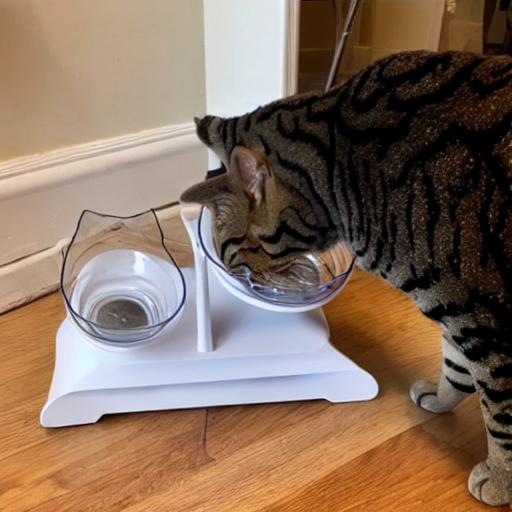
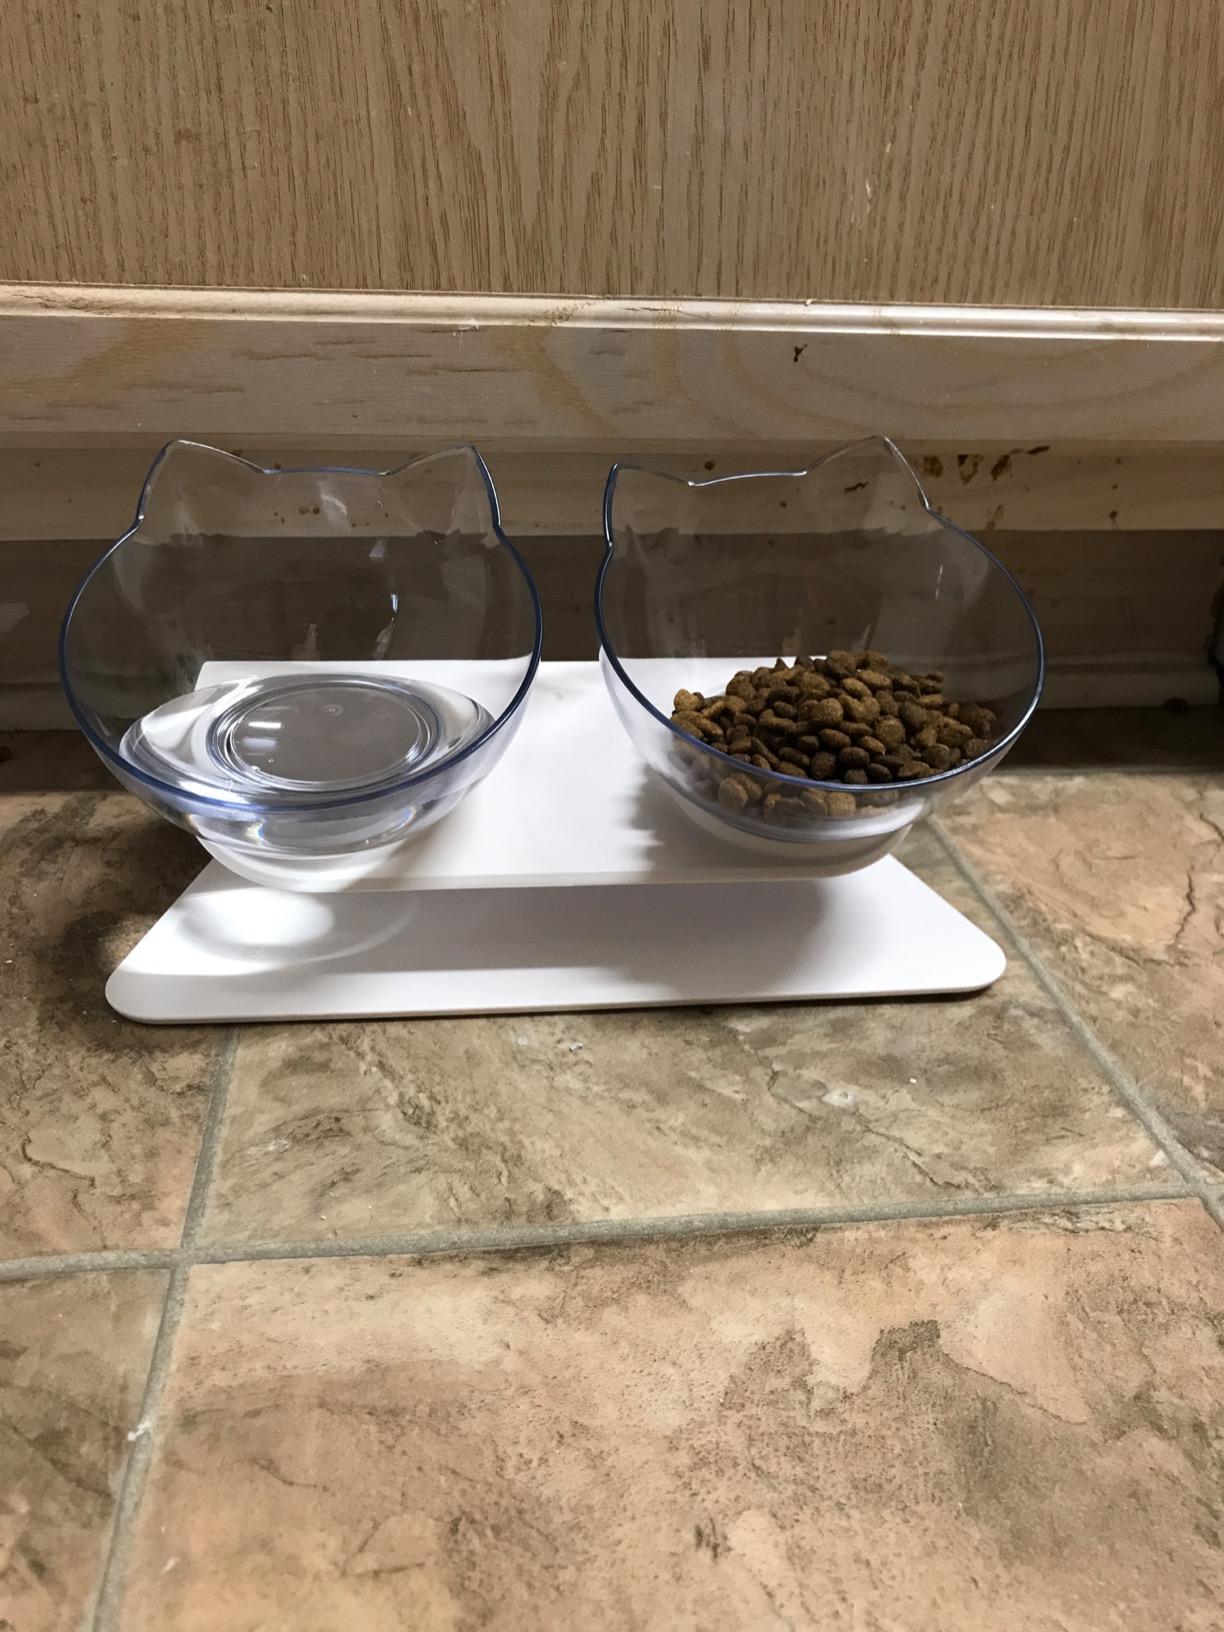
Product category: items_bowl
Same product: no